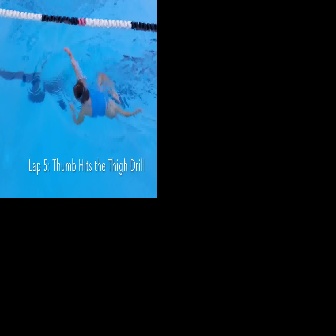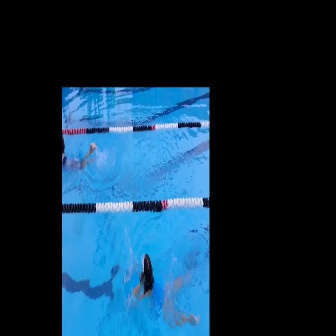
  Please identify the target specified by the bounding box [63,45,142,124] in the first image and locate it in the second image. Return the coordinates in [x_min,y_min,x_max,y_max] format.
Answer: [124,254,199,329]